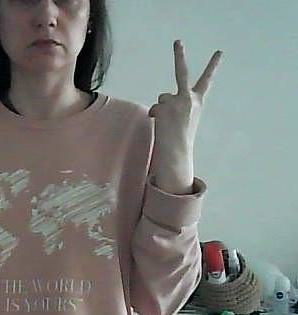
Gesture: peace_inverted